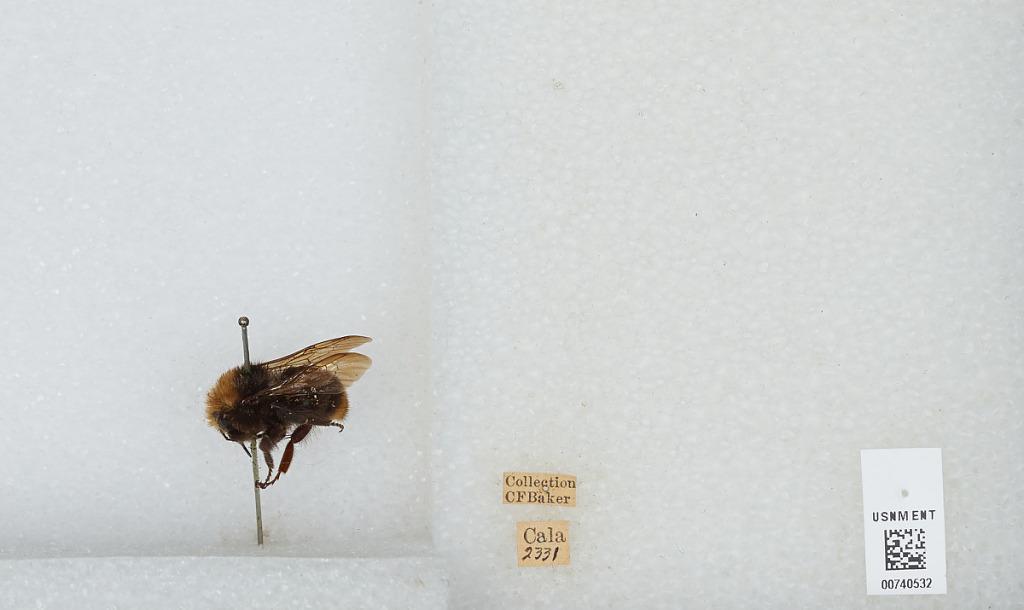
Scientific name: Bombus (Pyrobombus) vosnesenskii Radoszkowski